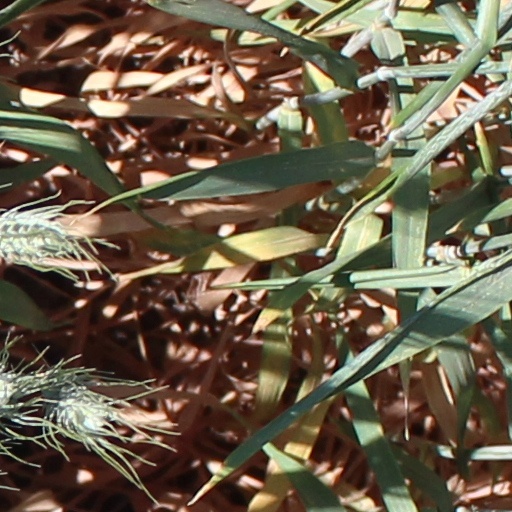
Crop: wheat